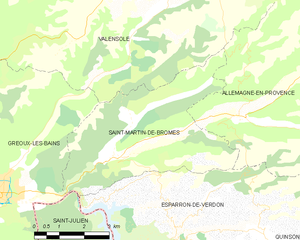
Carte des communes françaises: Saint-Martin-de-Brômes
Saint-Martin-de-Brômes est une commune française, située dans le département des Alpes-de-Haute-Provence en région Provence-Alpes-Côte d'Azur.